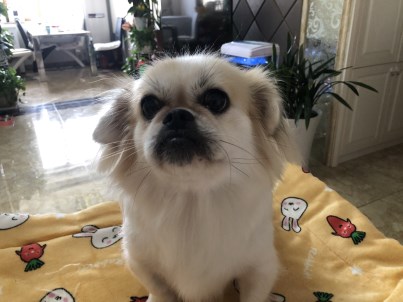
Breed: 3336-n000121-chinese_rural_dog